Imogen Coe

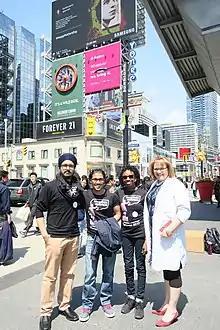
Imogen Coe at Soapbox Science Toronto May 2017

Coe is known in Canada, and internationally, for her advocacy in support of equity, diversity and inclusion in STEM, particularly within education. Coe has contributed to HuffPost, The Globe and Mail and Womanthology. In 2016, Coe delivered a TEDx talk at Ryerson University "Change the Numbers: Equity, Diversity, and Inclusivity in STEM". She is a vocal supporter of gender equity in STEM. Coe is focussed on challenging gender stereotypes, increasing accessibility and promoting representation and inclusion for all members of under-represented groups. She was recognised as one of Canada's Top 100 Most Powerful Women in the TrailBlazer category by "Women's Executive Network" in 2016.